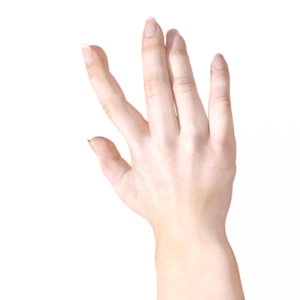
Label: paper